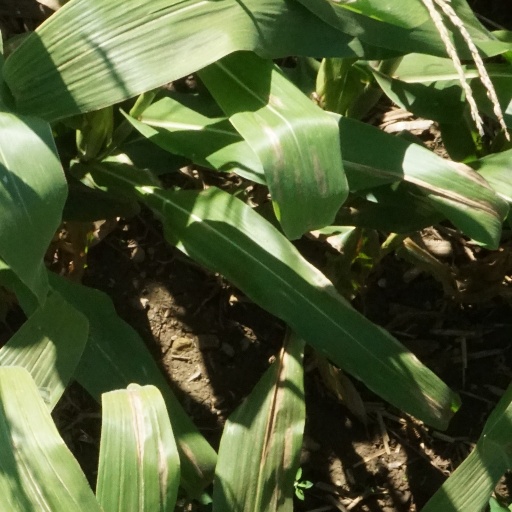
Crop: maize; corn